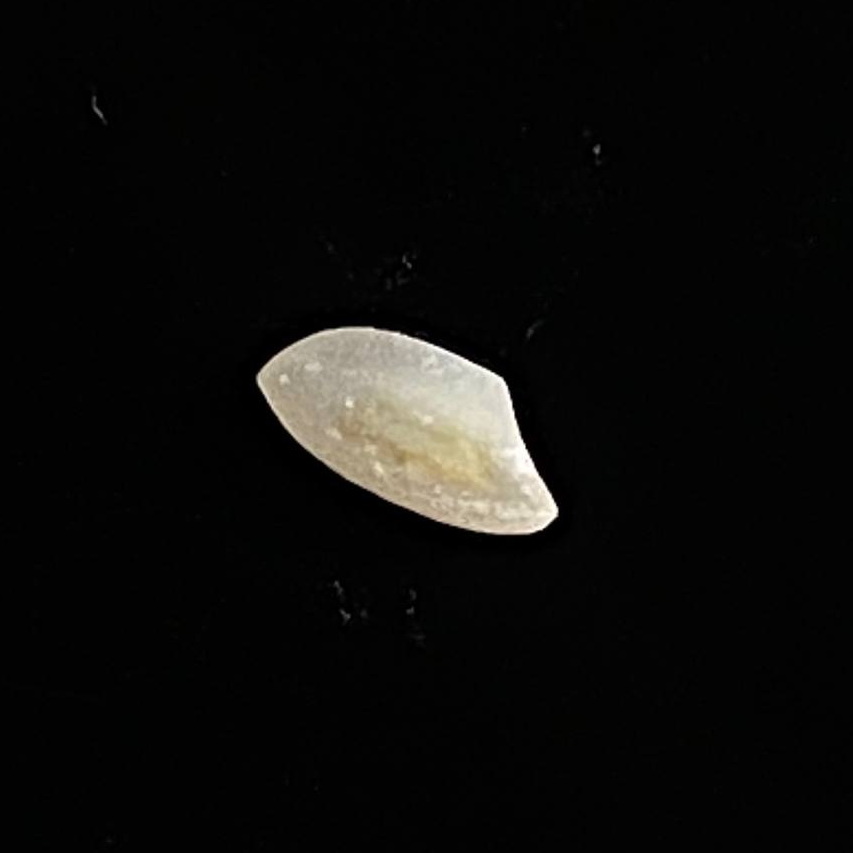
Rice variety: Chinigura_Polao